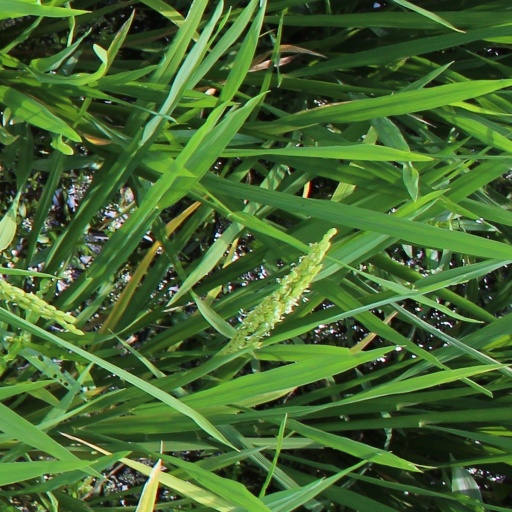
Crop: rice